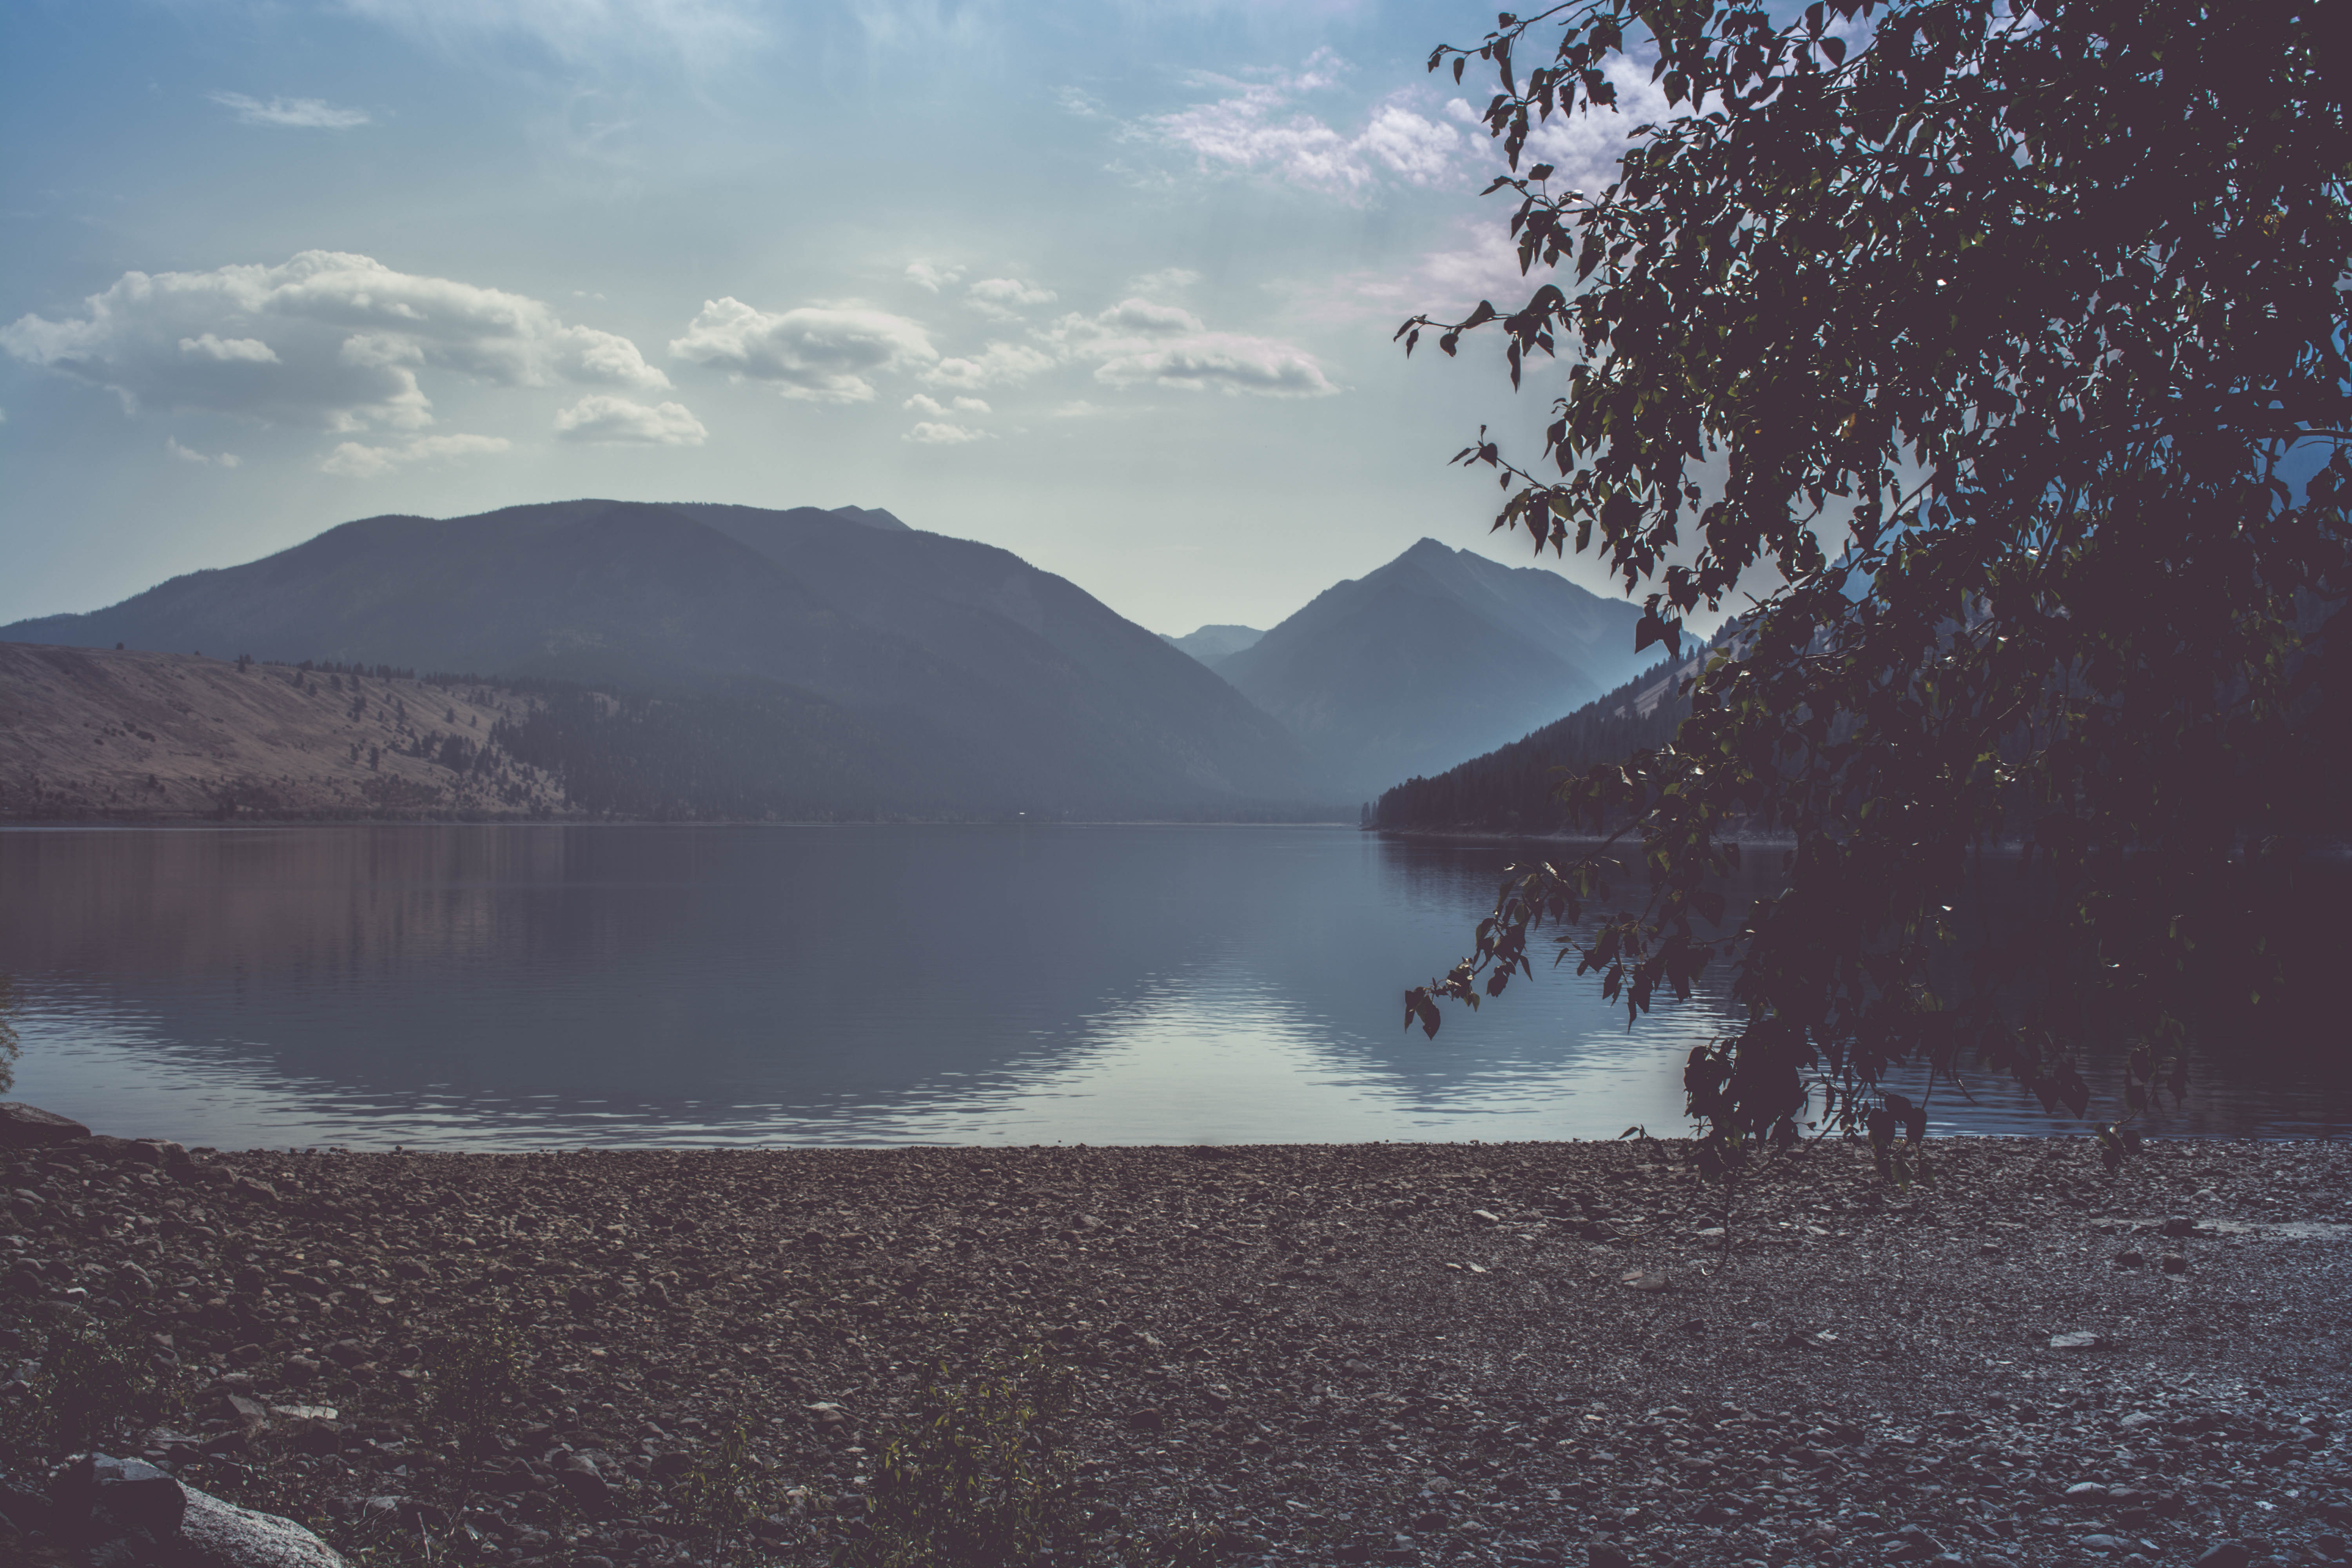
beach, landscape, sea, coast, water, nature, sand, wilderness, silhouette, mountain, snow, winter, cloud, sky, fog, mist, morning, hill, lake, dawn, river, mountain range, travel, reflection, scenic, weather, reservoir, body of water, trees, outdoors, clouds, daylight, loch, atmospheric phenomenon, mountainous landforms